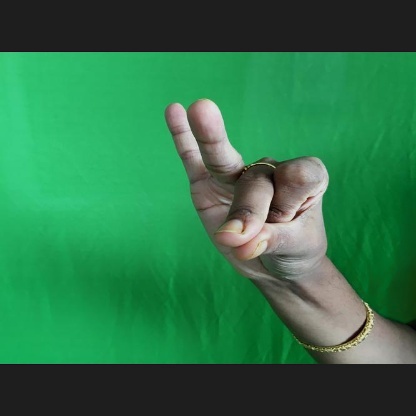
Mudra: Bramaram